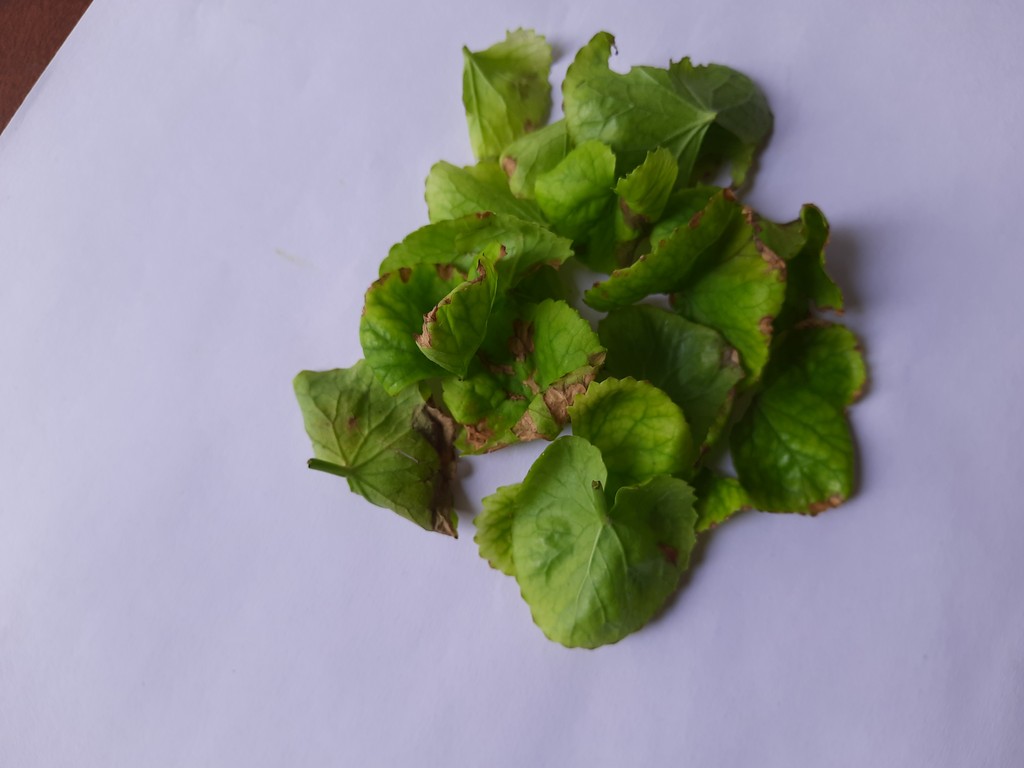
Label: Unhealthy